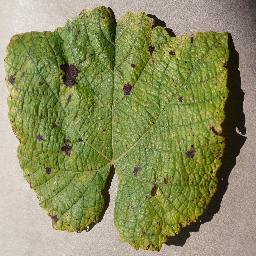
Label: Grape___Leaf_blight_(Isariopsis_Leaf_Spot)